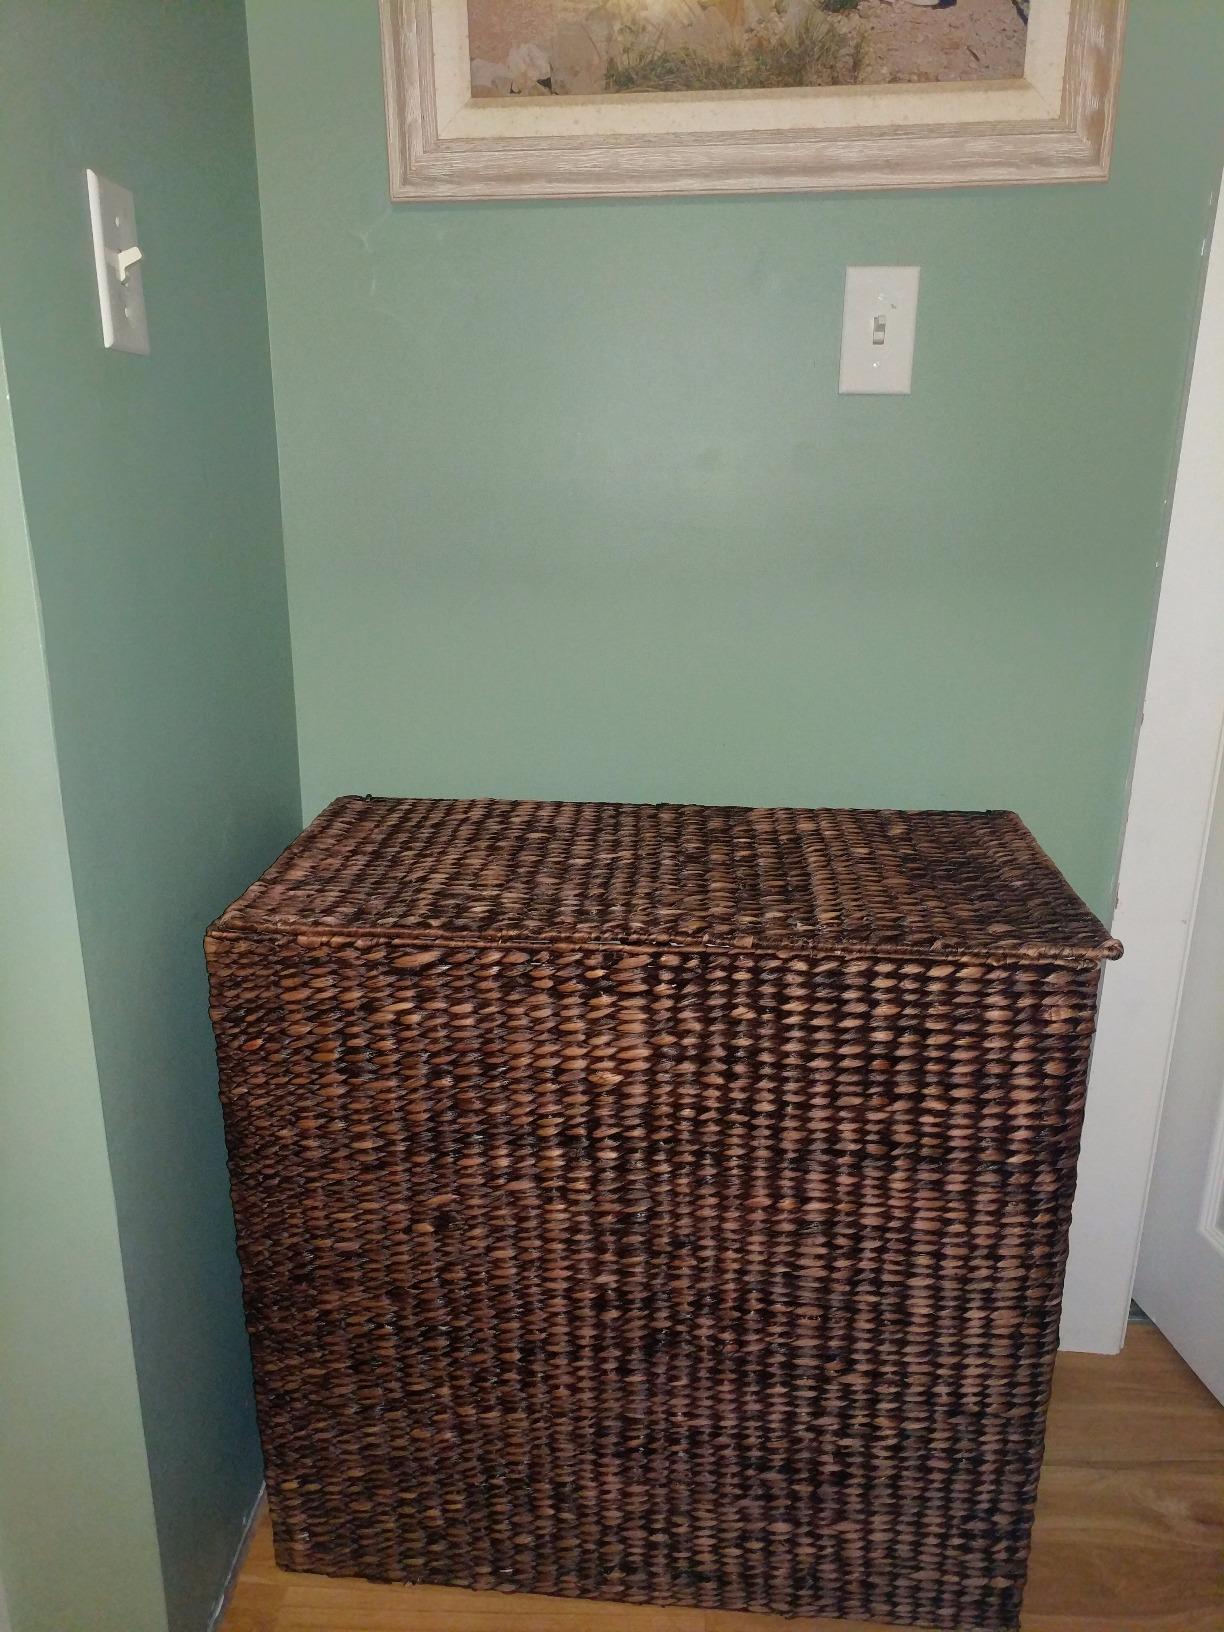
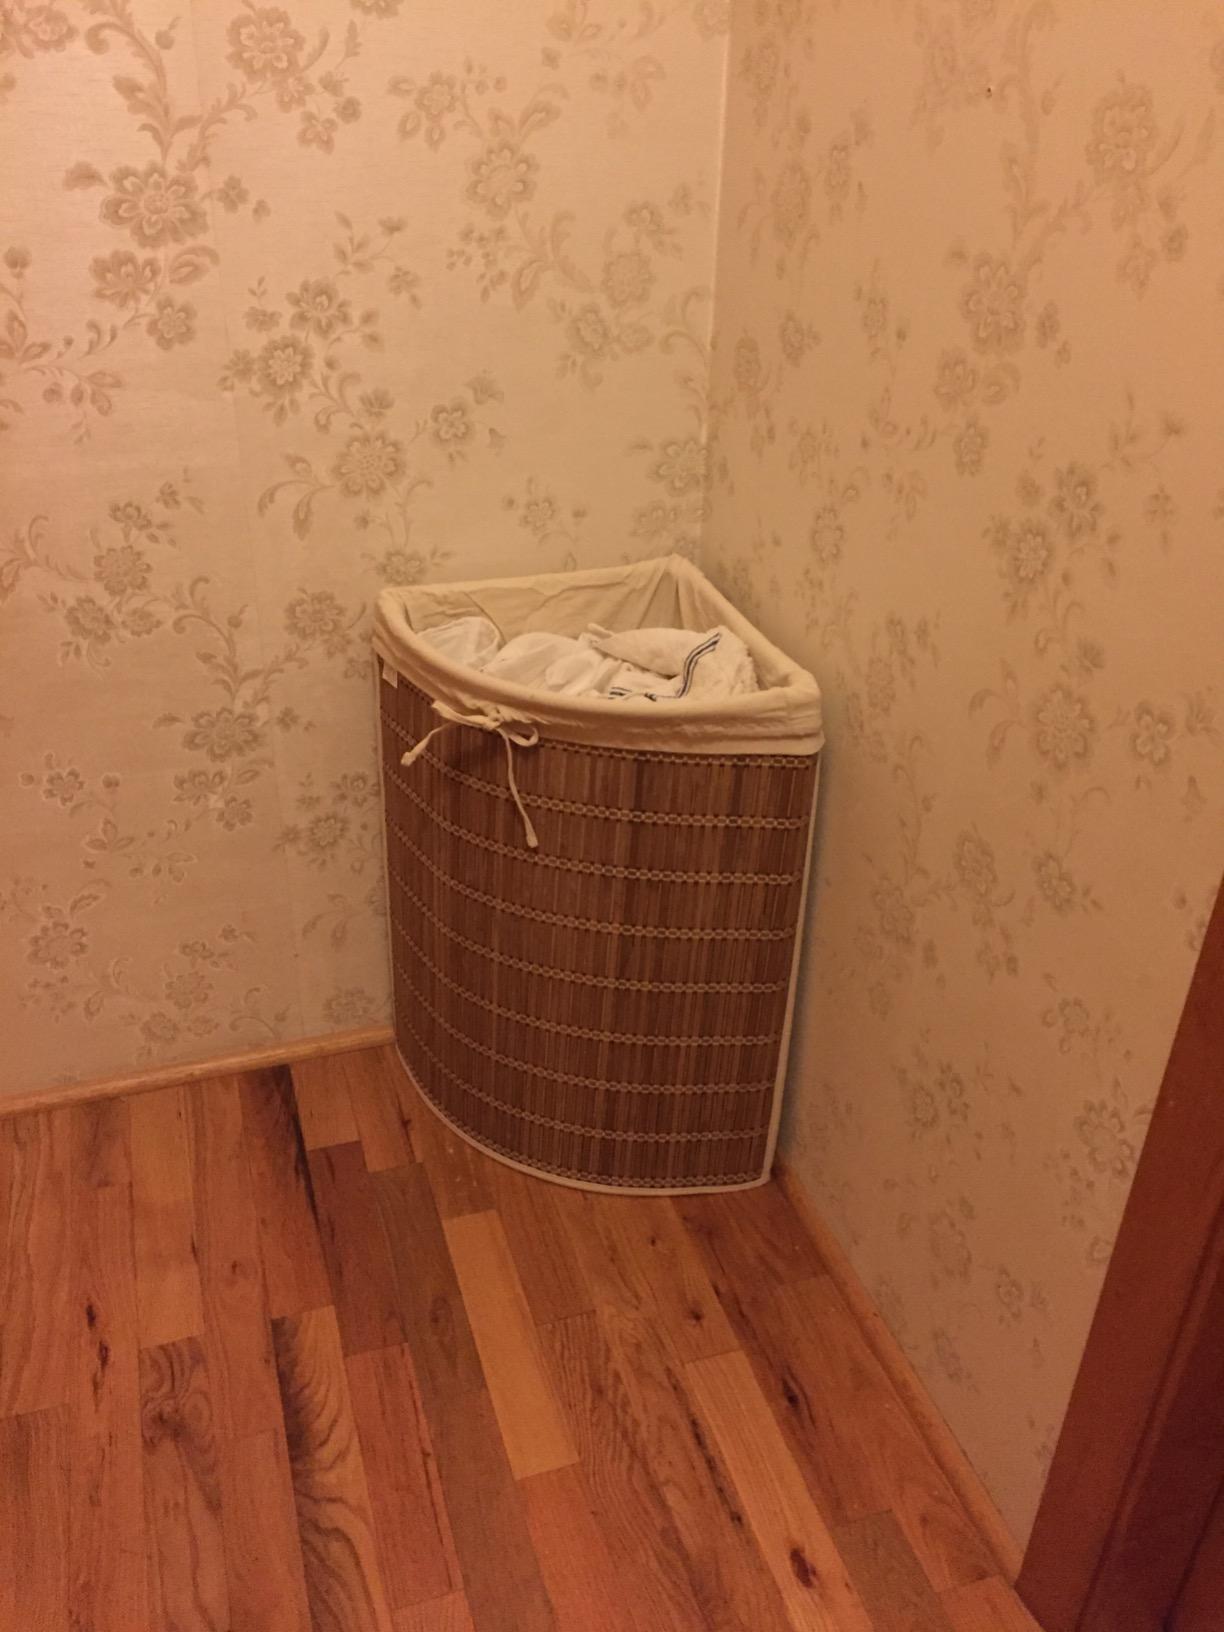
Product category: items_hamper
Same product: no